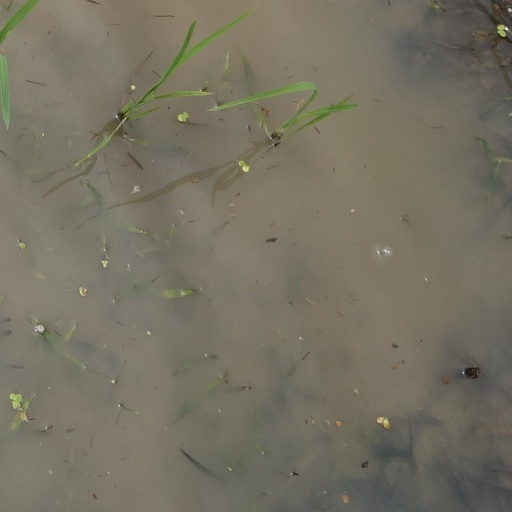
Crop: rice